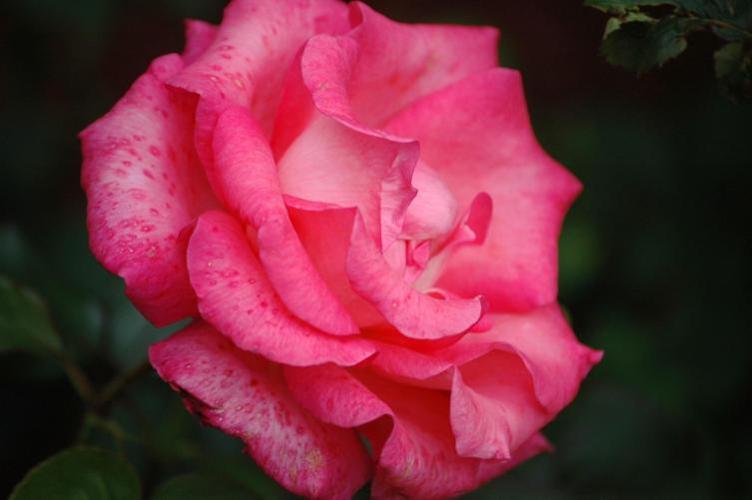
Label: rose